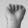
ASL letter: A